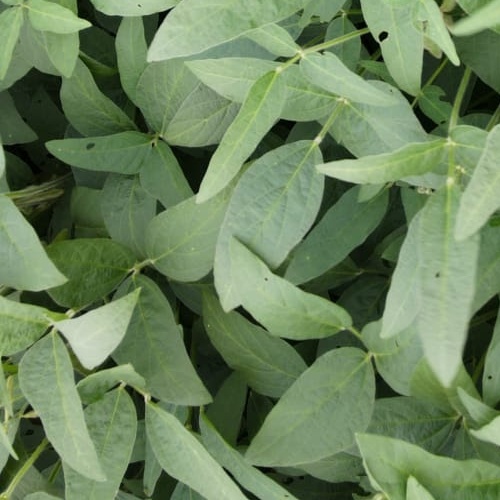
Label: Diabrotica_speciosa